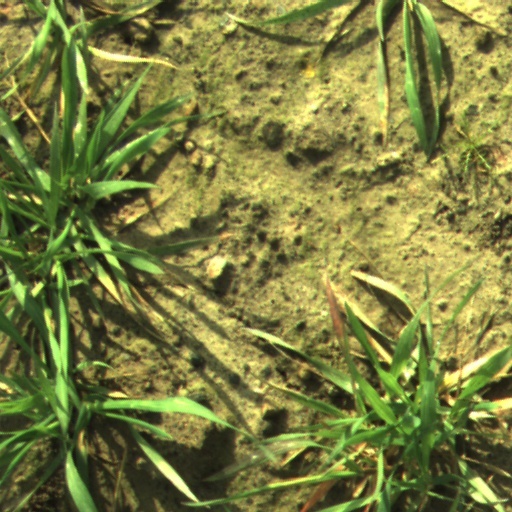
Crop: wheat